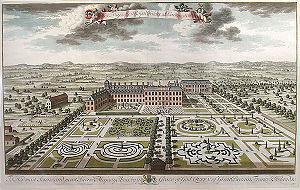
Sarah Churchill, duchesse de Marlborough, née Jenyns mais écrit Jennings dans la plupart des références modernes, née le 29 mai 1660 à St Albans et morte le 18 octobre 1744 à Londres, est une femme politique. Épouse de John Churchill, premier duc de Marlborough, elle est considérée comme l’une des femmes les plus influentes de l’histoire des îles Britanniques, du fait de sa proximité avec la reine Anne de Grande-Bretagne.
Johannes Kip est un dessinateur, graveur et marchand d'estampes néerlandais.